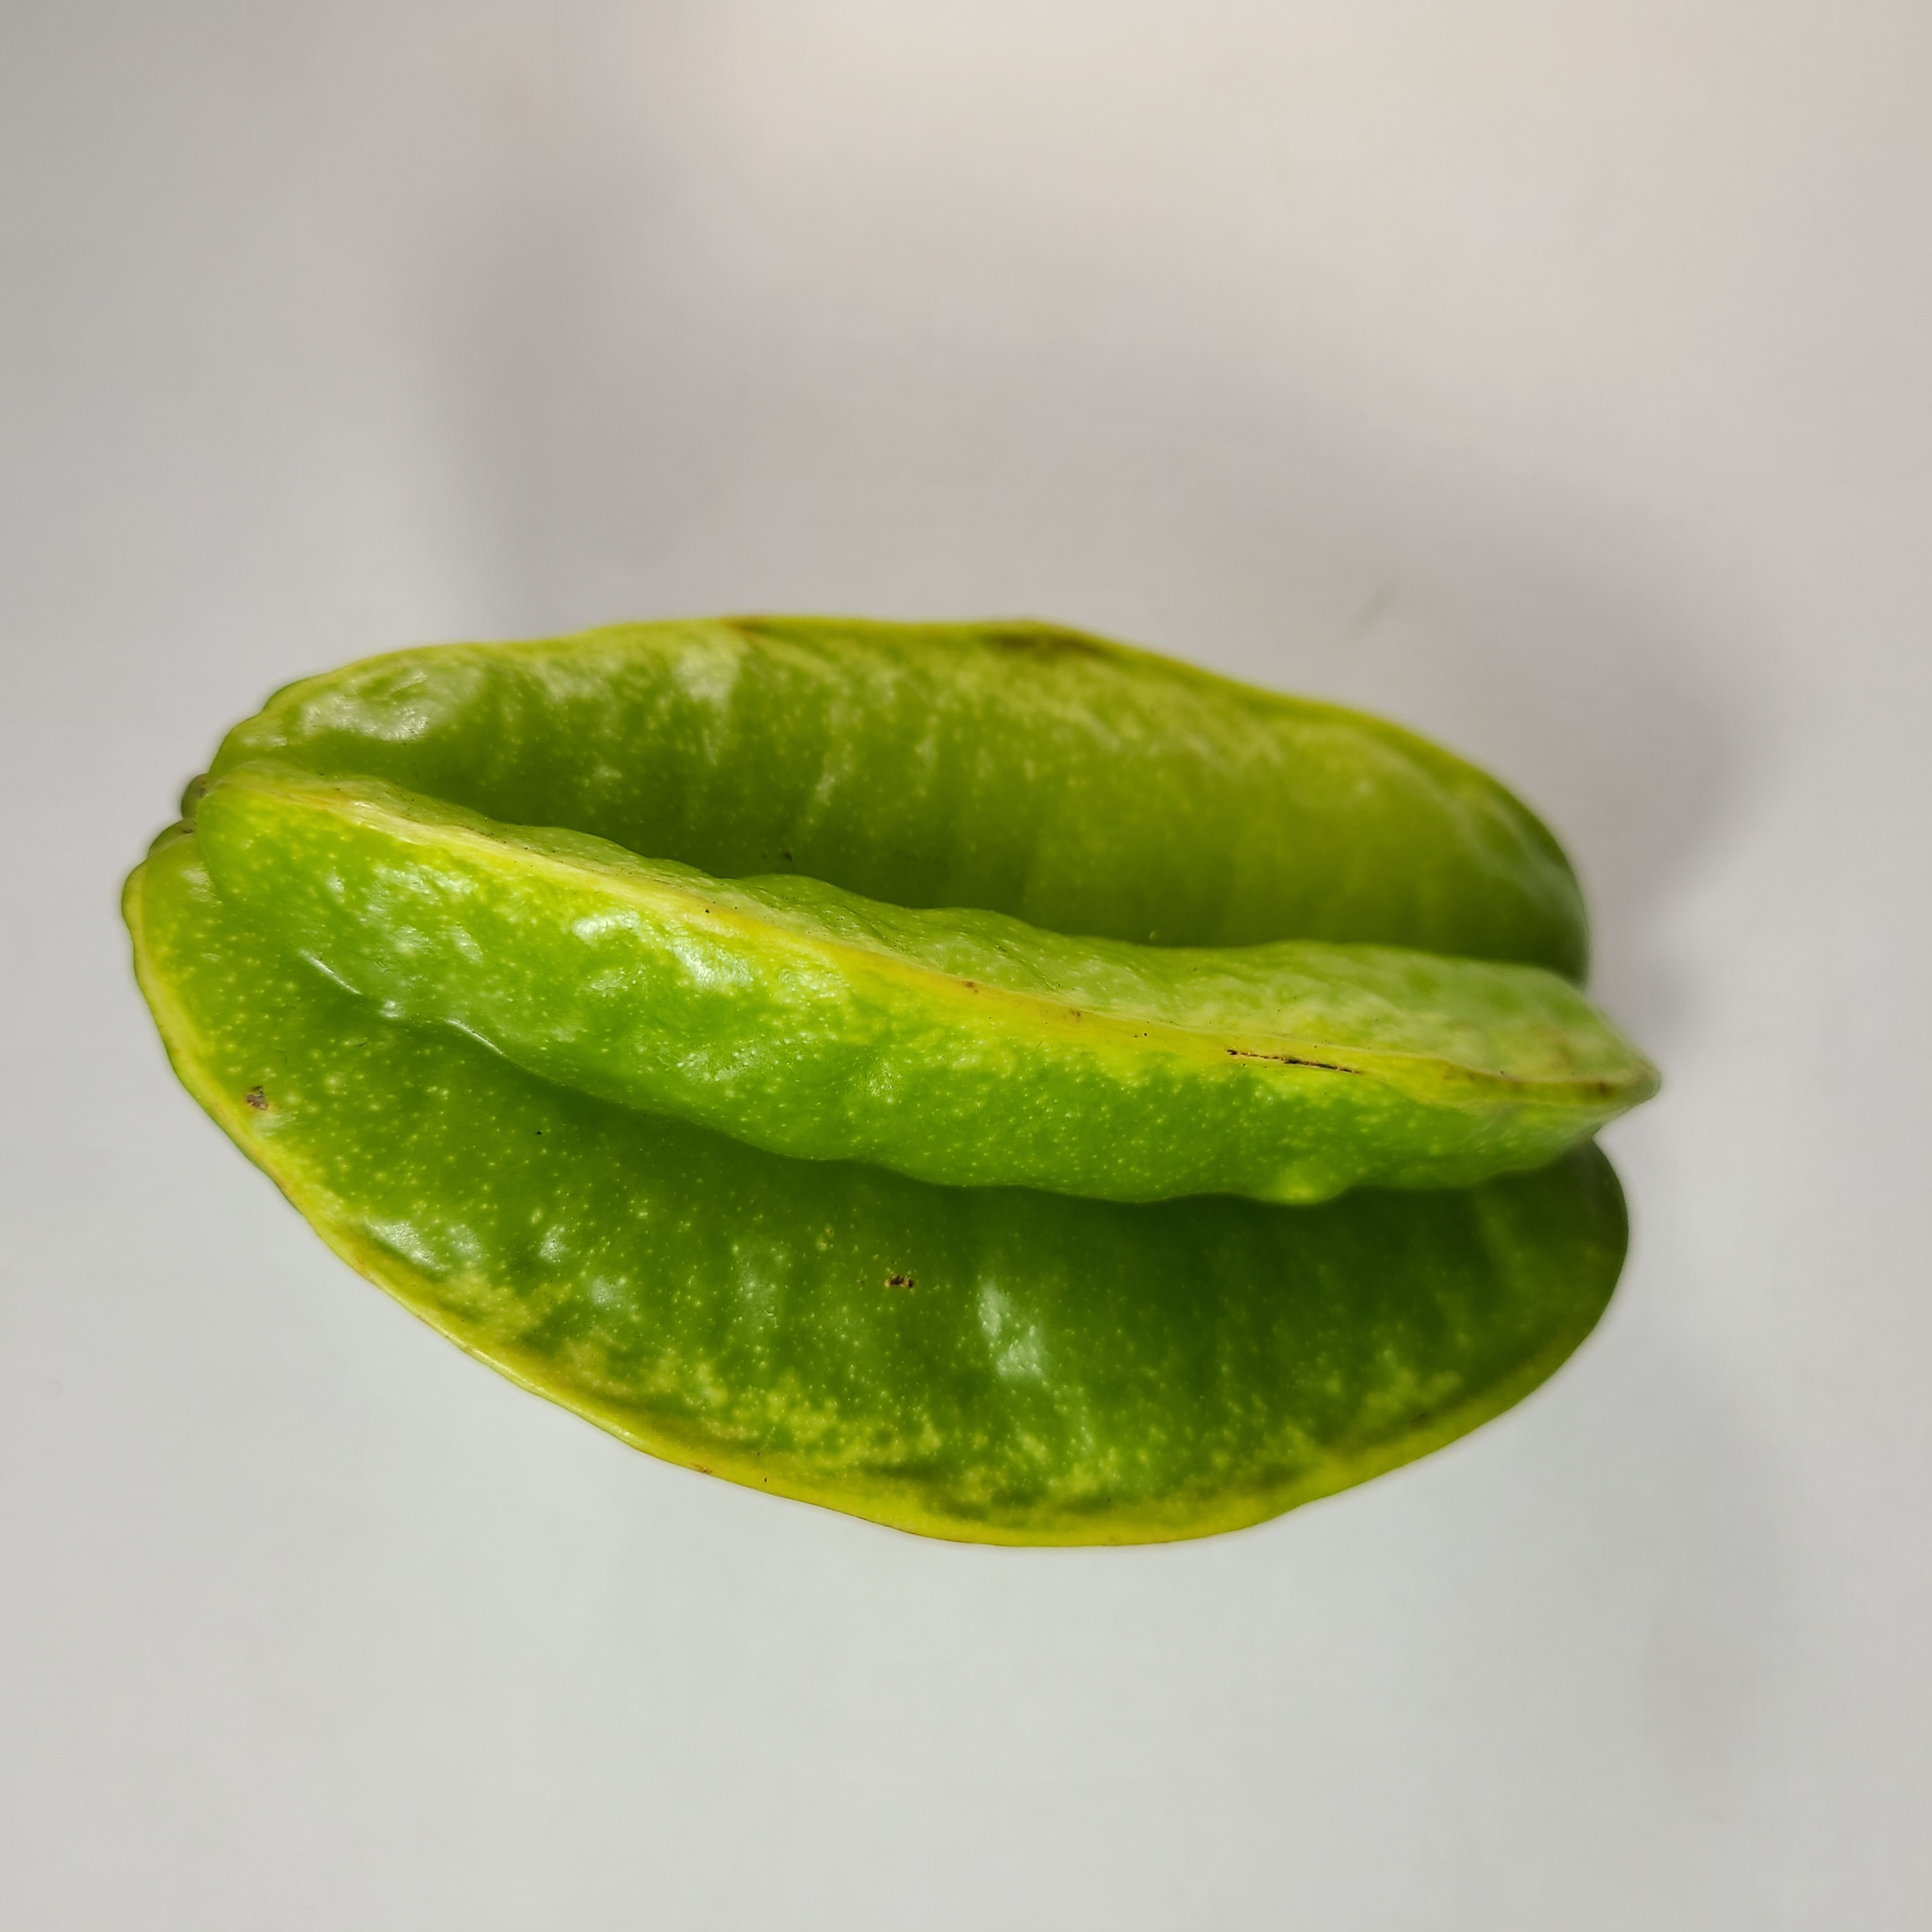
Label: Healthy Fruits